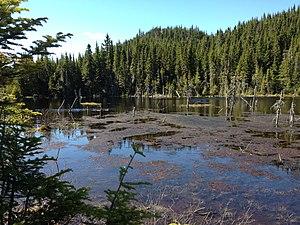
Lac au sommet du Mont Andante, Parc national de la Jacques-Cartier.
La mont Andante culmine à 810 m dans la partie ouest du parc national de la Jacques-Cartier, dans le territoire non organisé de Lac-Croche, dans la municipalité régionale de comté de La Jacques-Cartier, dans la région administrative de la Capitale-Nationale, au Québec, Canada.